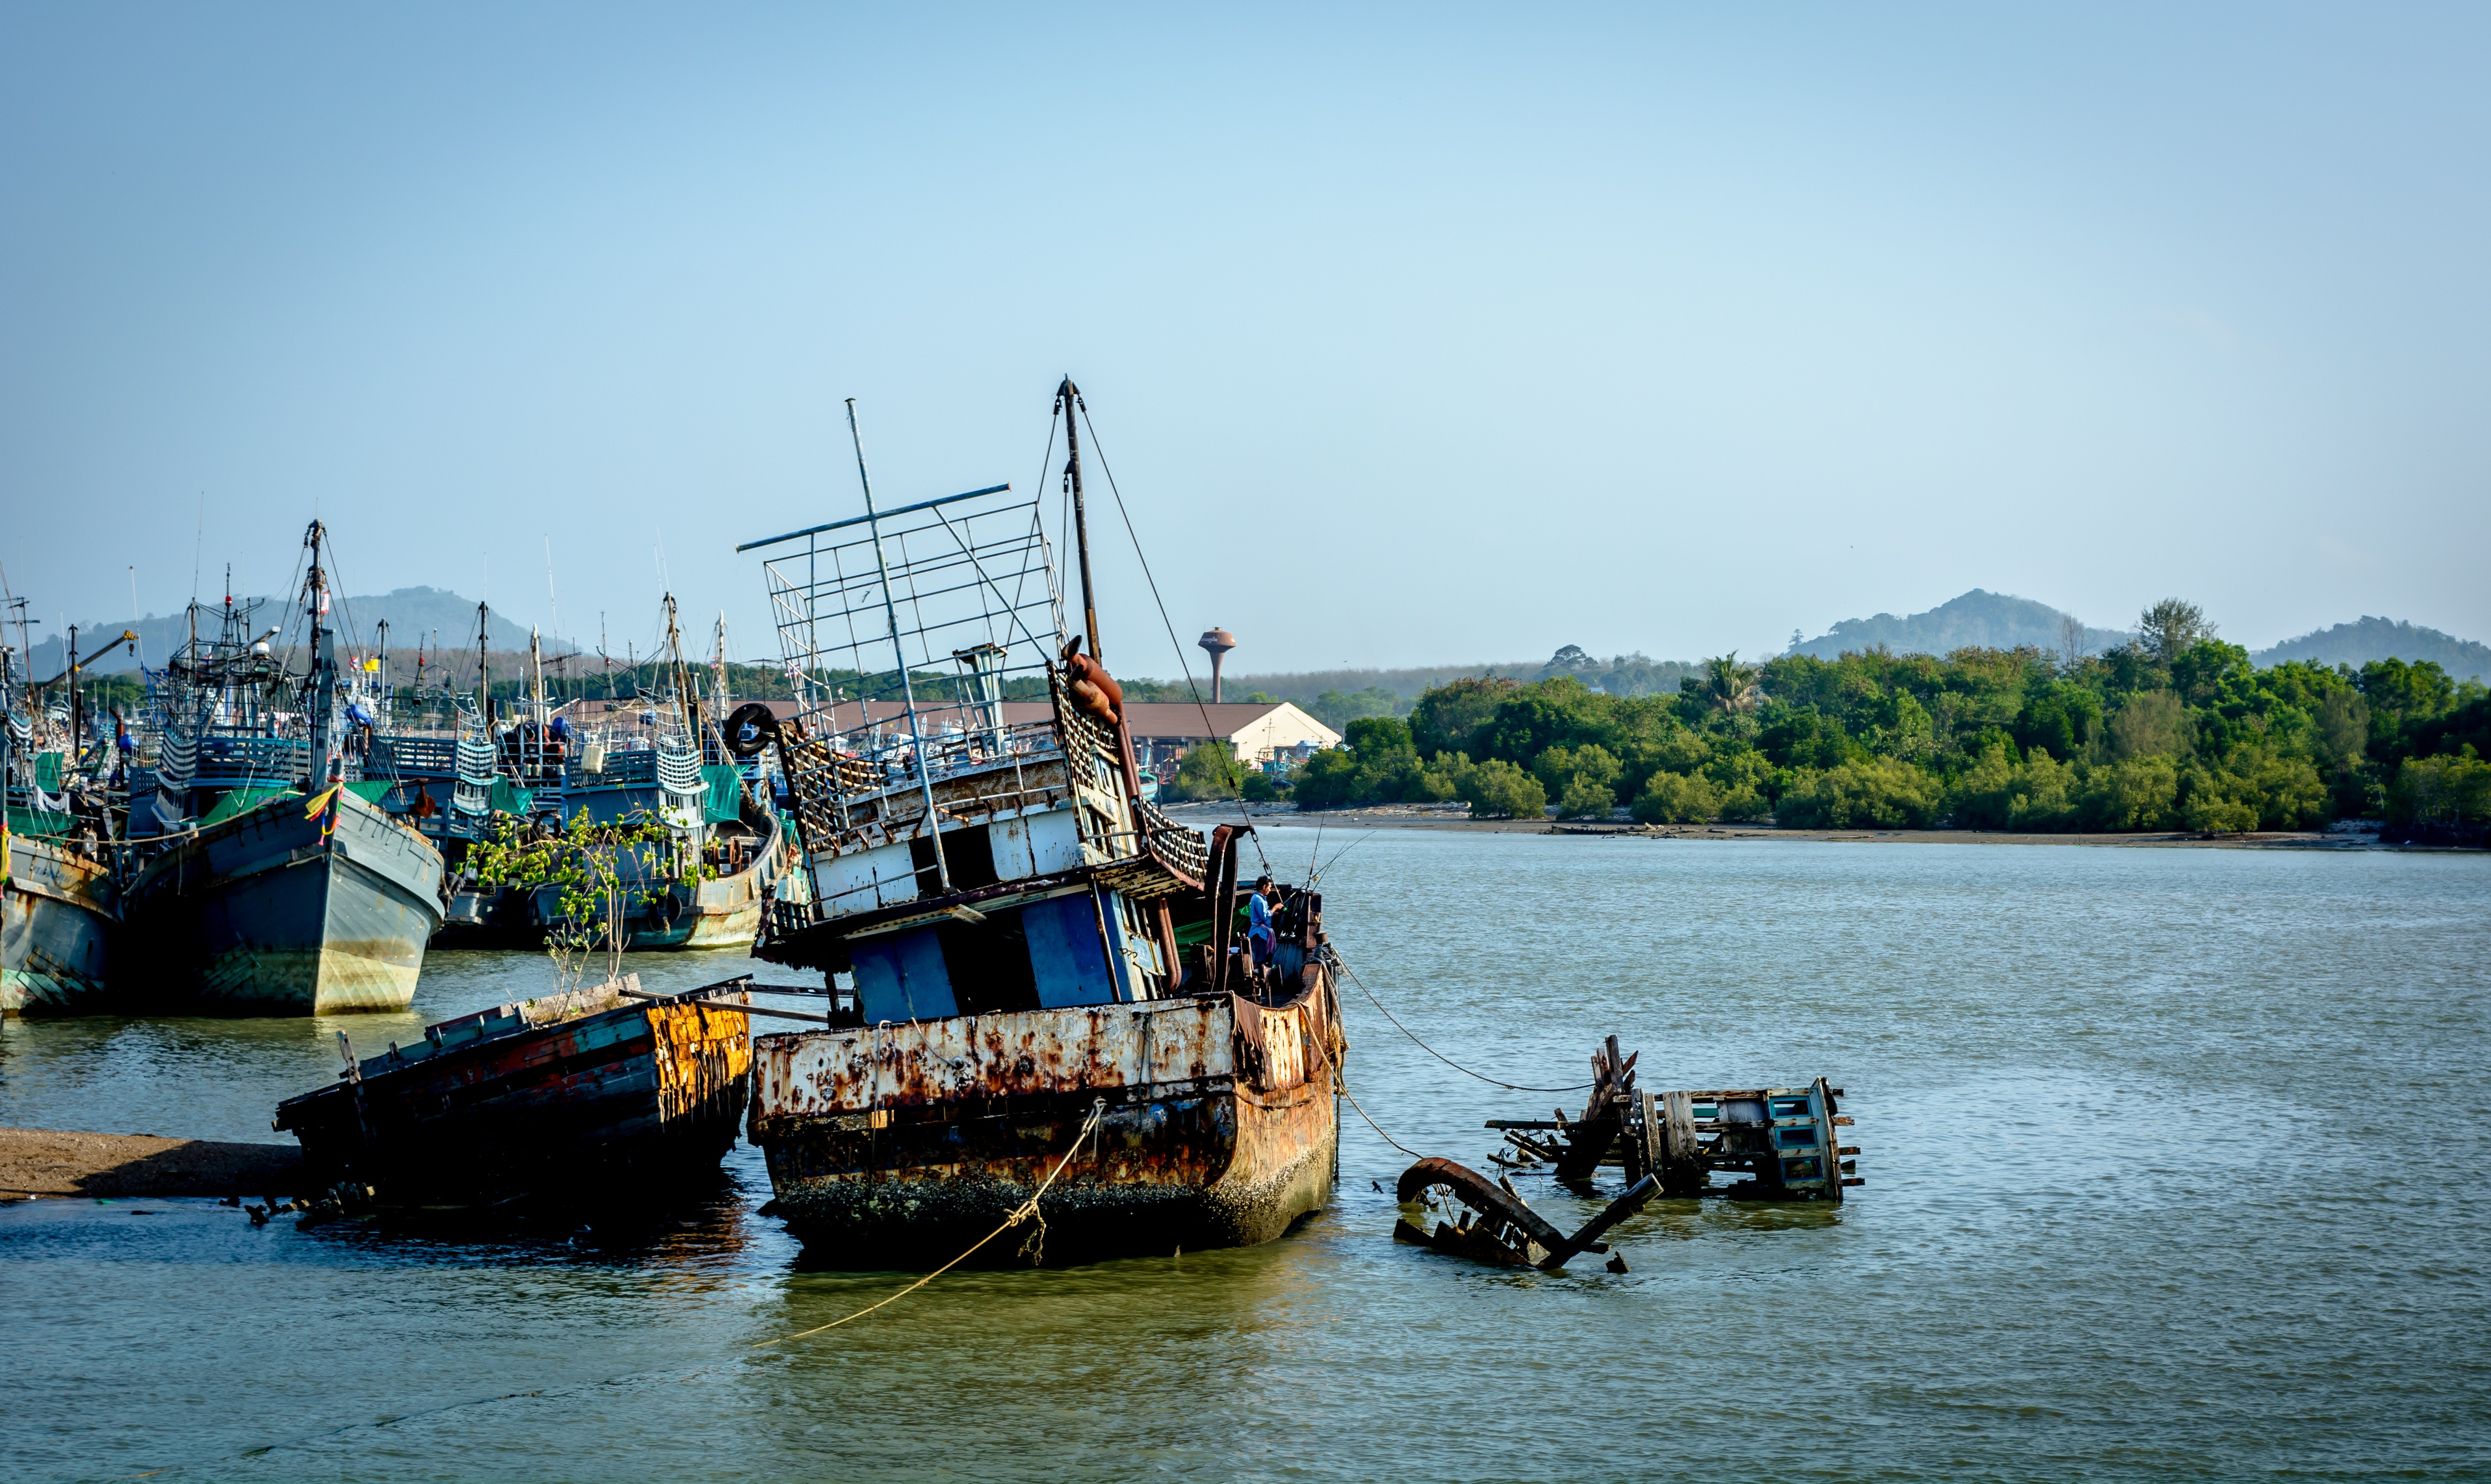
landscape, sea, coast, water, ocean, sky, boat, river, ship, rust, green, red, vehicle, metal, bay, harbor, blue, port, waterway, wreckage, ferry, boating, ships, beautiful, iron, channel, wreck, tugboat, watercraft, shipwreck, fishing vessel, rust red